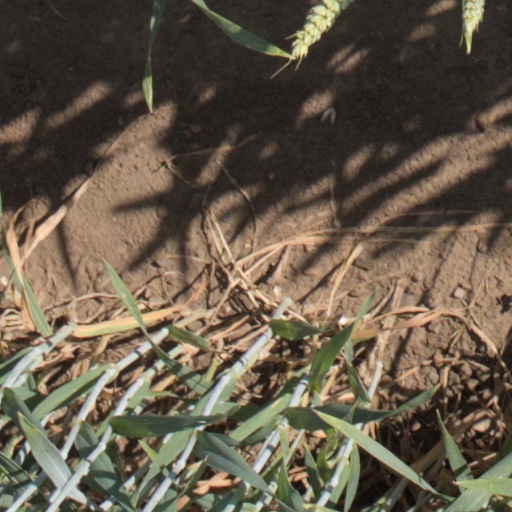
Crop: wheat